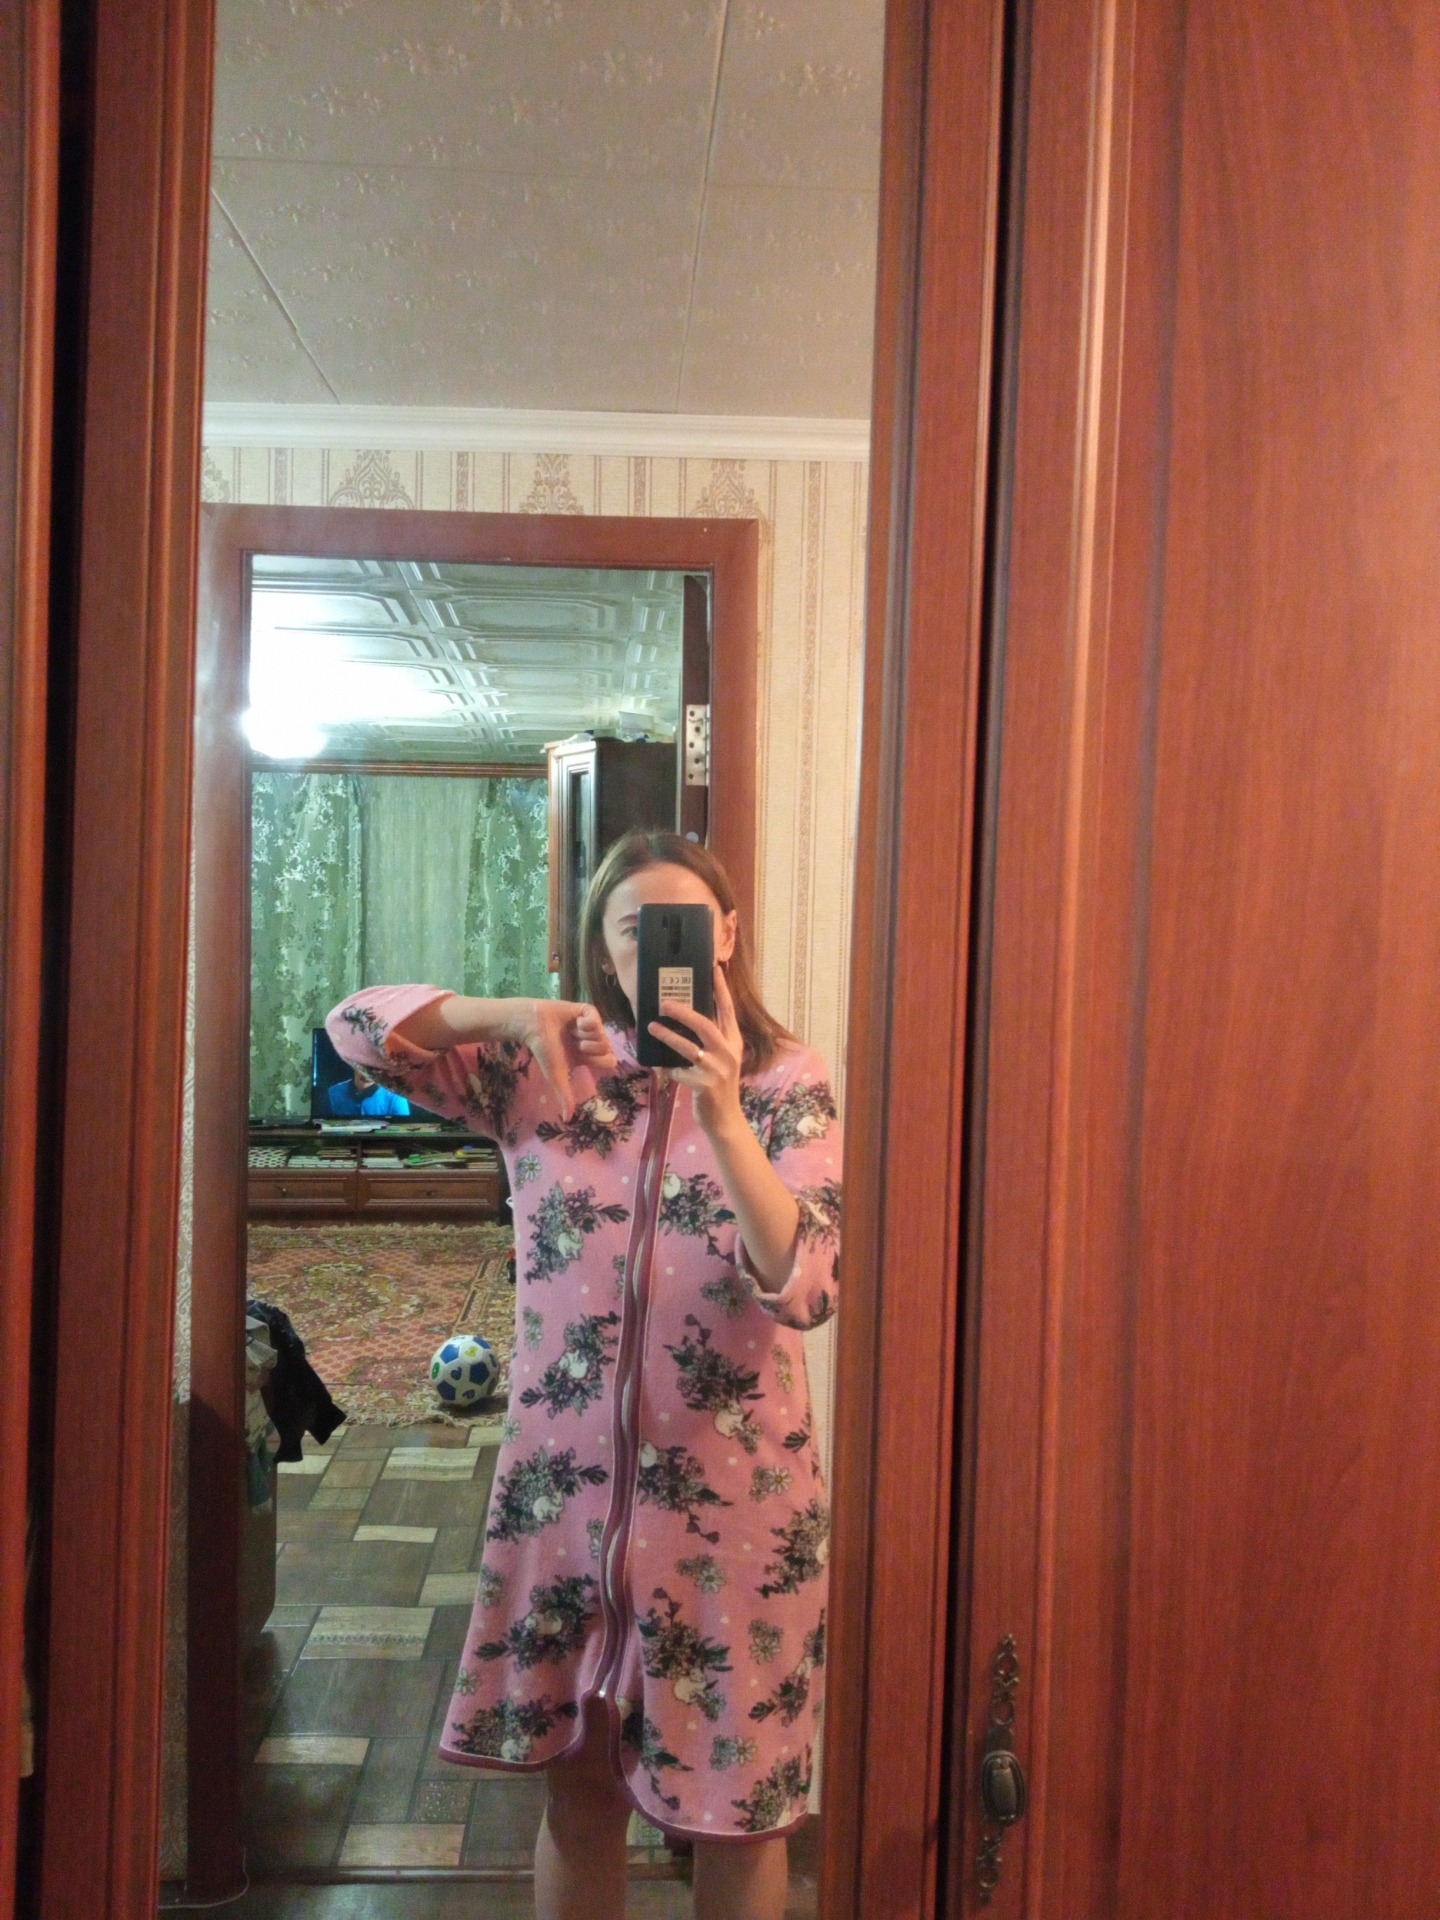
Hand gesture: dislike